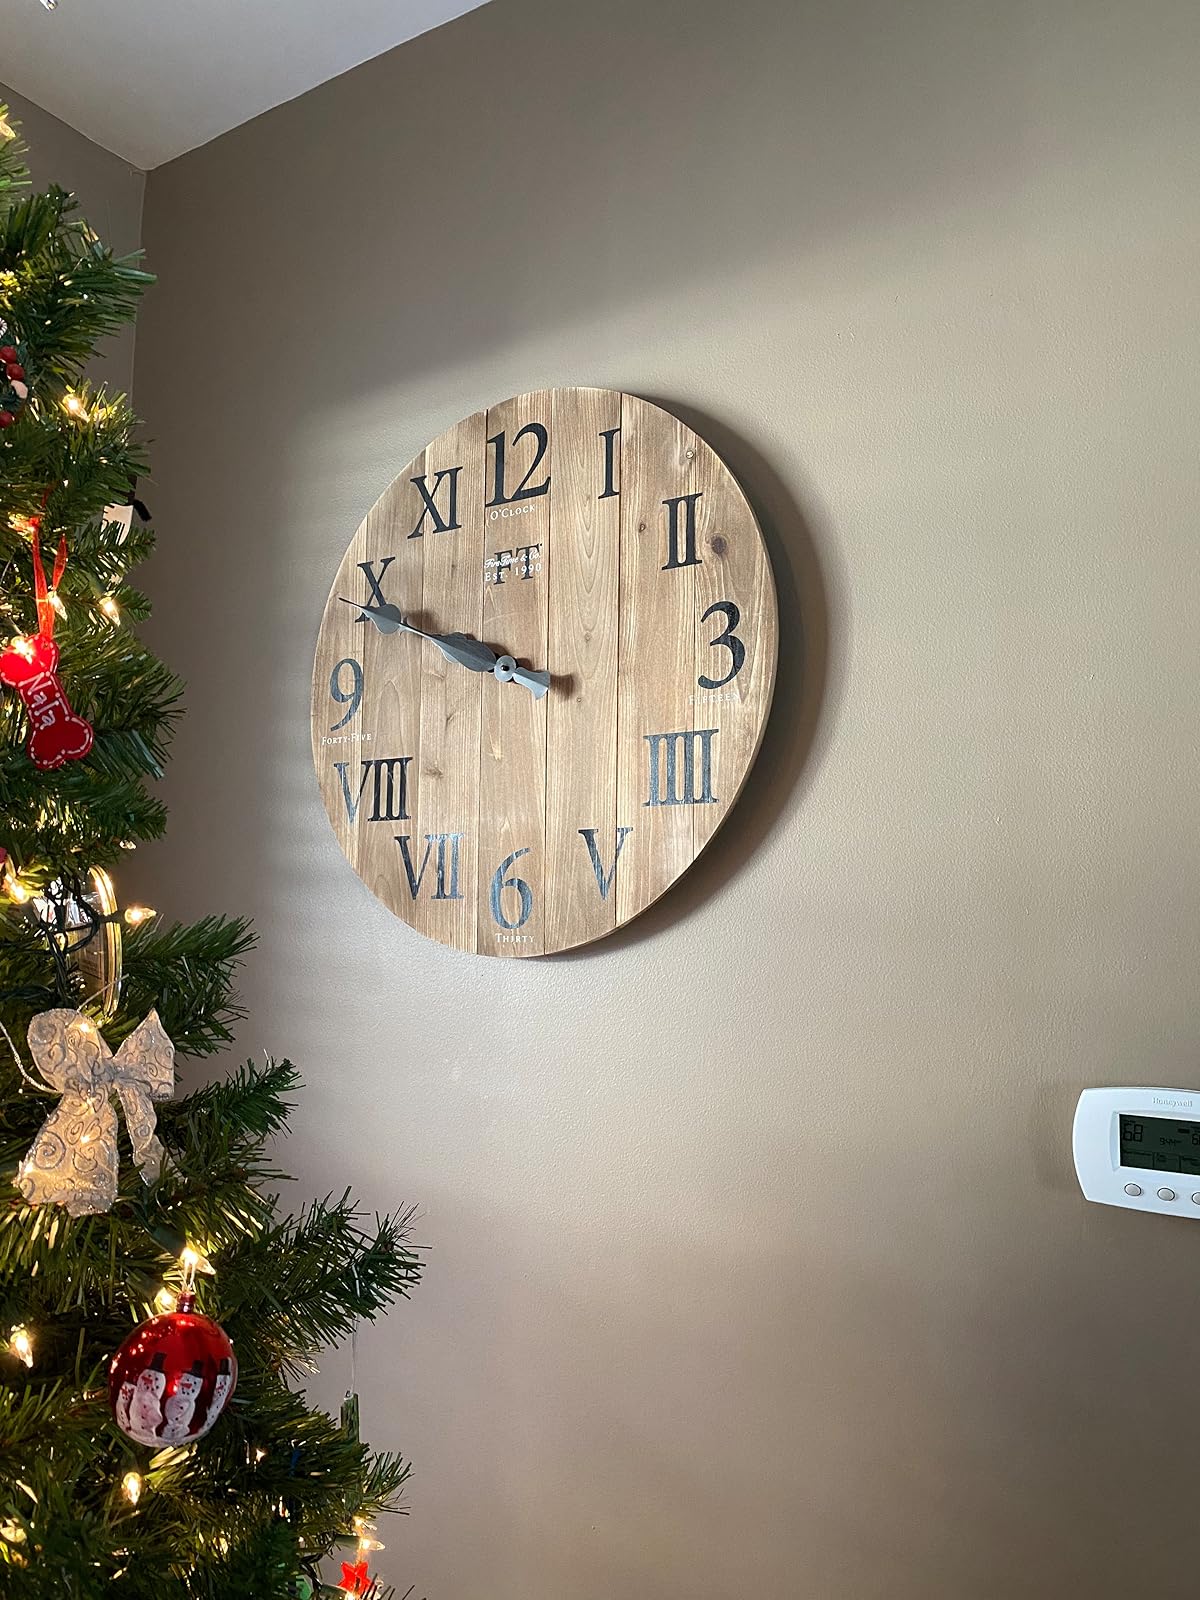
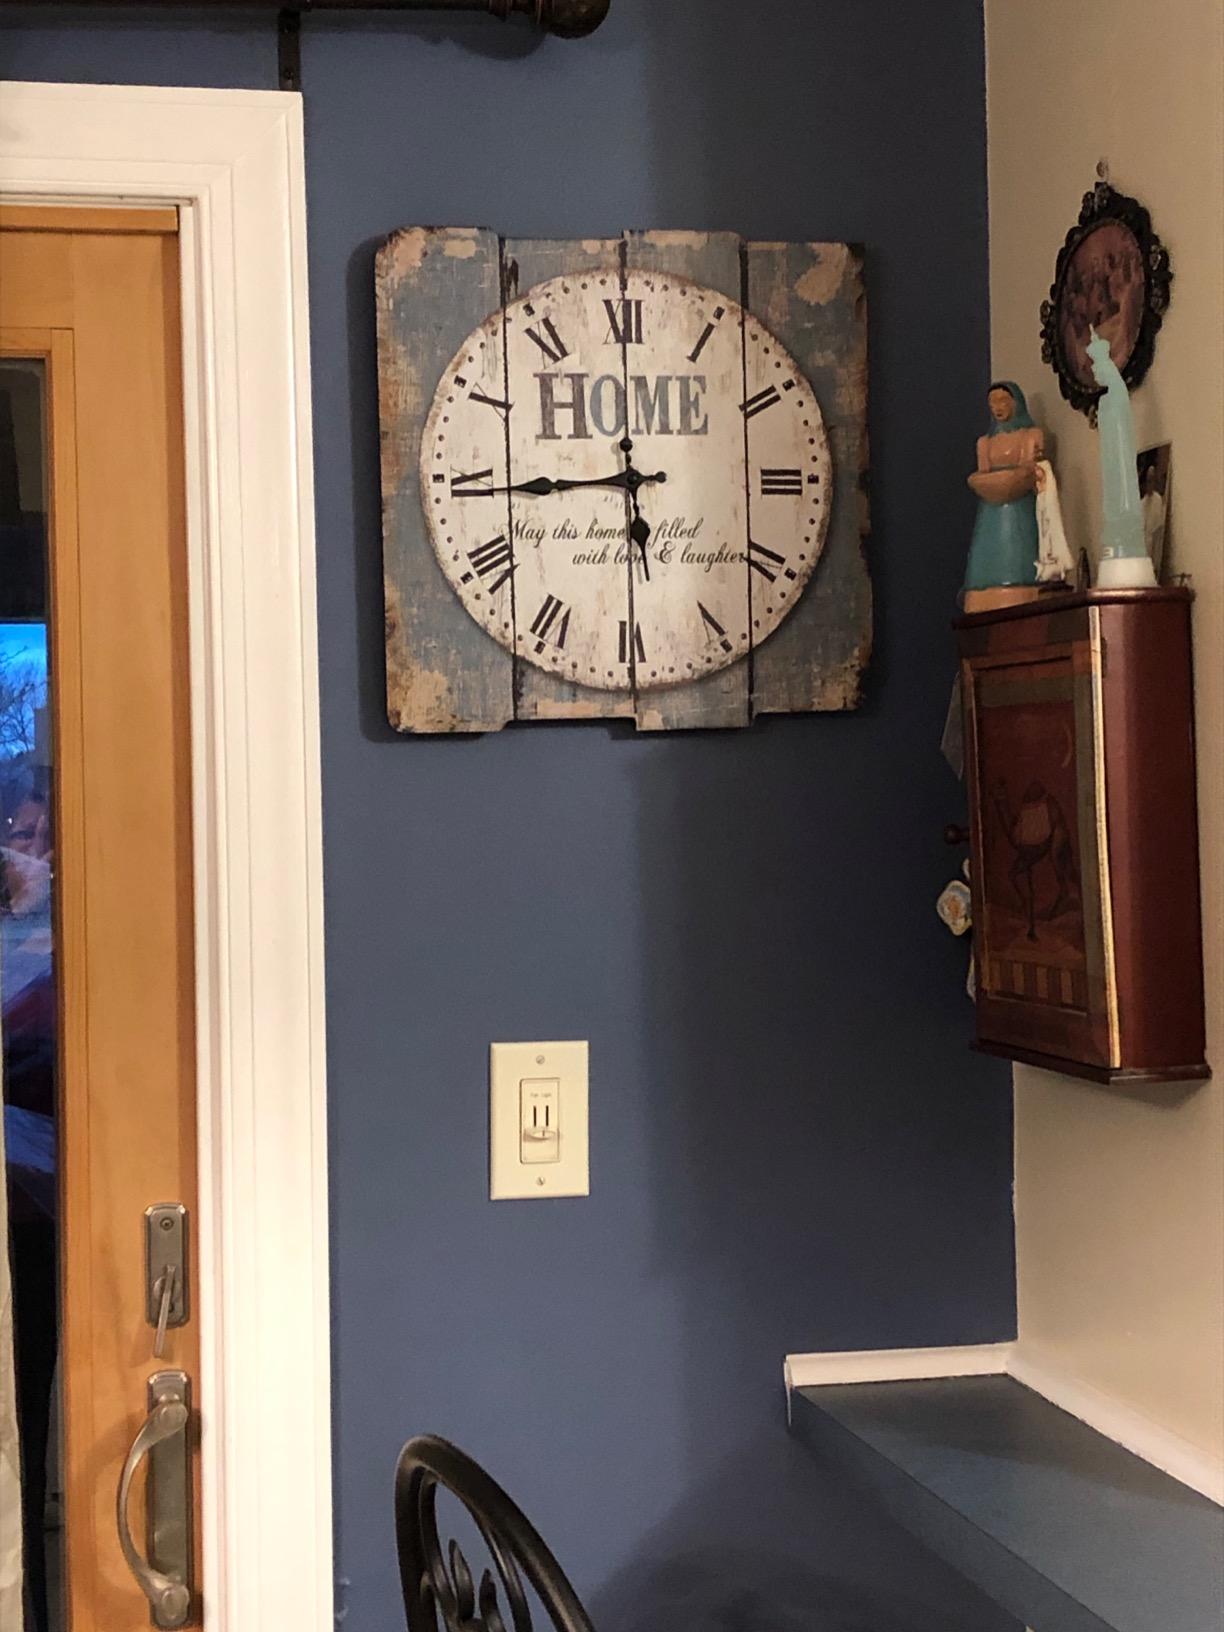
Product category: clock
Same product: no